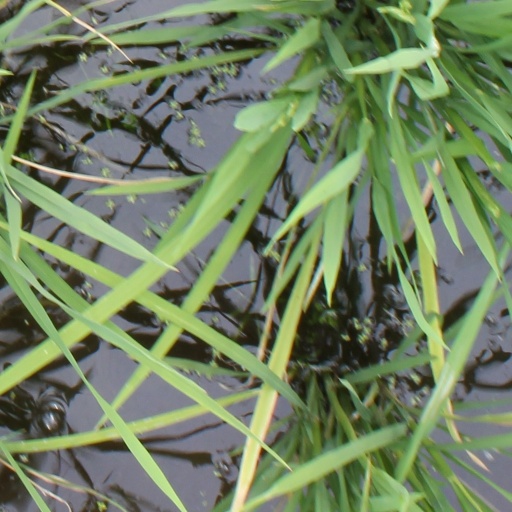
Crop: rice